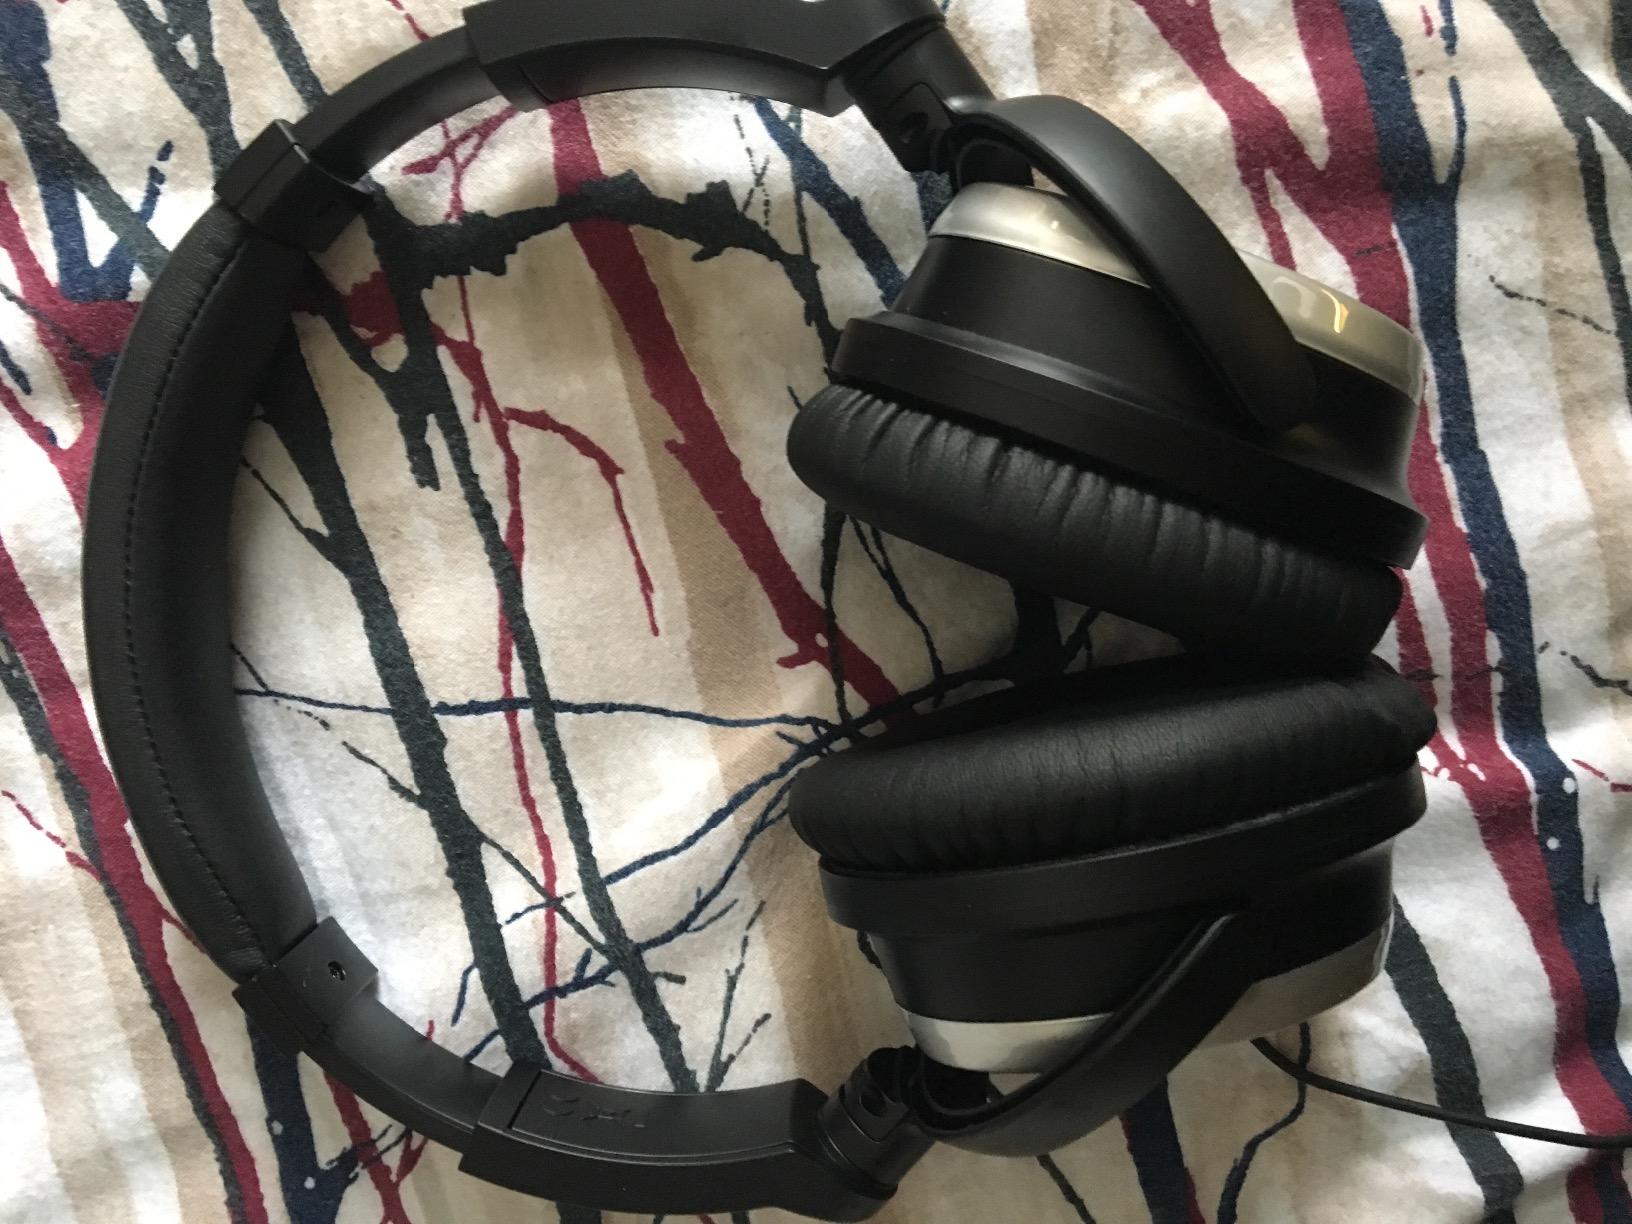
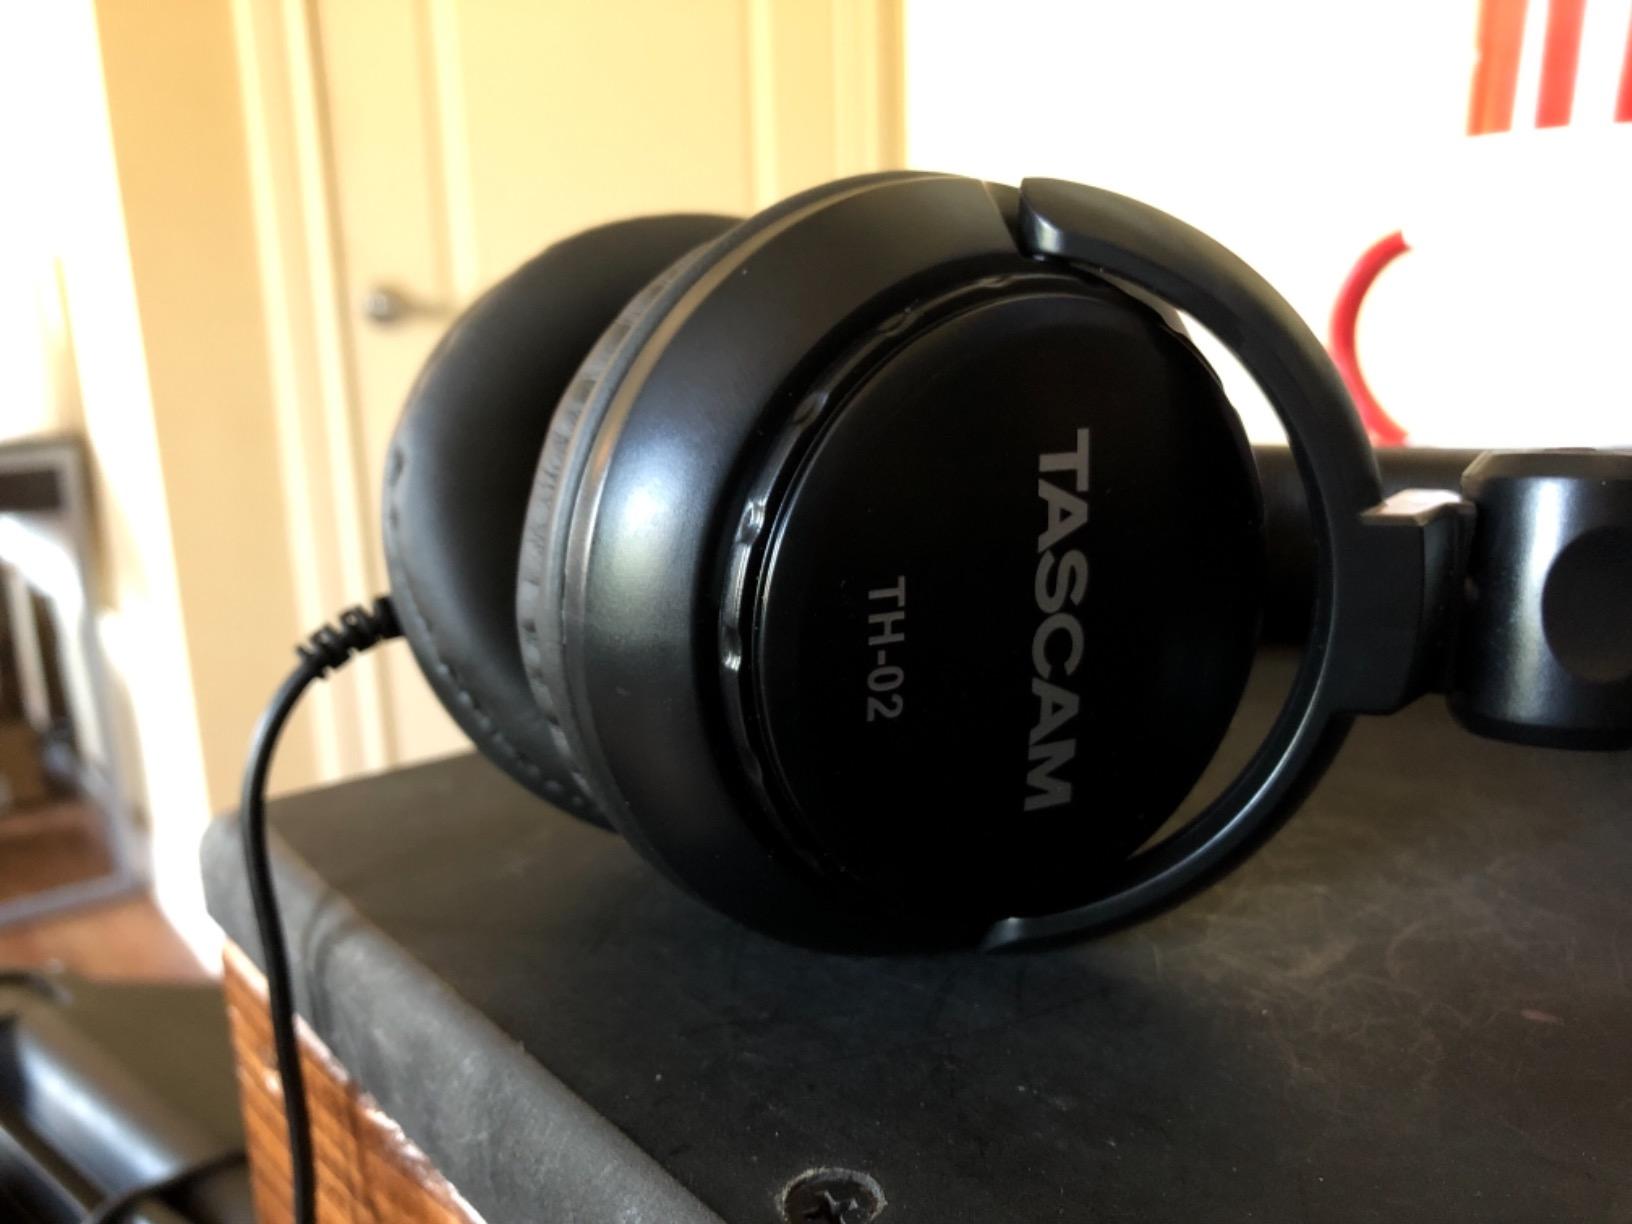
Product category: headphones
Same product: no